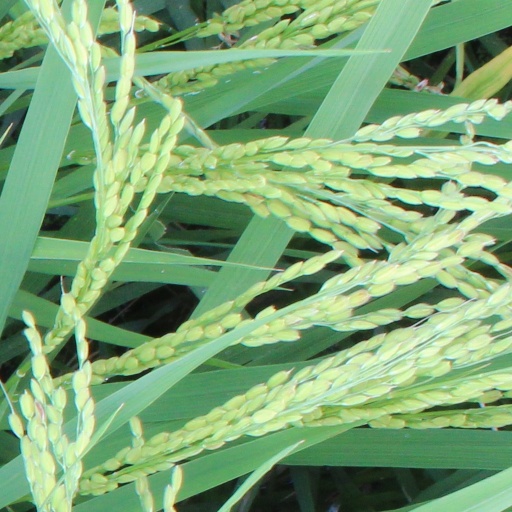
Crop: rice